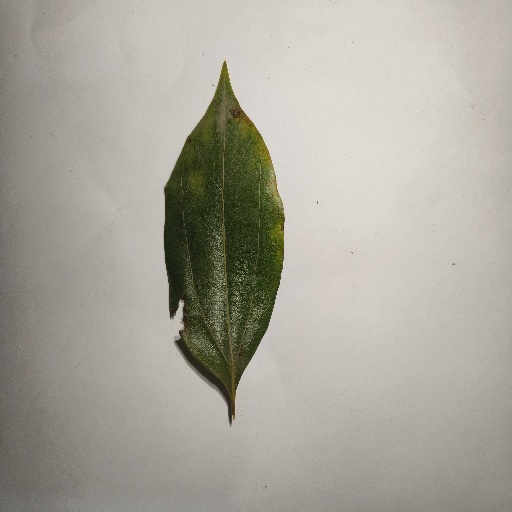
Species: Camphor
Leaf condition: Shot Hole